Student cap

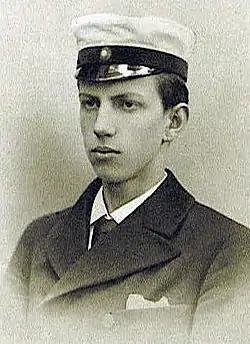
Zeth Höglund, wearing his student cap, graduating from a Gymnasium in Gothenburg 1902

In the late 19th century, the language strife between Swedish- and Finnish-speakers divided the Finnish academia. The size of the cockade was used to signal the student's opinion to the language question: the Swedish-speaking students wore a cockade with a diameter of 22 mm, moderate Finnish-speakers a 16 mm cockade and radical Finnish-speakers a 14 mm cockade. Even today, the Swedish-speakers use the 22 mm cockade, while the graduates of Finnish-speaking high schools use a 16 mm cockade.